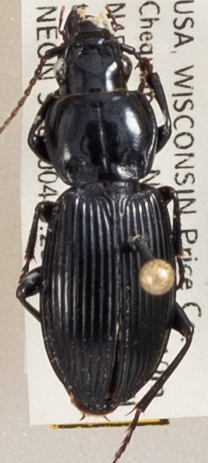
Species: Pterostichus novus
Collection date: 2019-07-23
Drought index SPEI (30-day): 0.086
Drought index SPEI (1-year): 1.77
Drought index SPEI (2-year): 1.416